Northwestern High School (Hyattsville, Maryland)

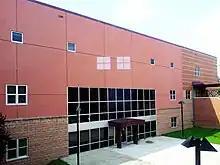
Exterior photo of the B/G Wing

At , Northwestern High School has a capacity of 2,700 students, with a Fall 2013 enrollment of approximately 2,217. Northwestern's largest enrollment was reached during the 2006–2007 school year, with over 3,000 students. Northwestern had over twenty portable classrooms to accommodate the over-enrollment. Ironically, the school had never had portable trailers until after the new facility was built. Even though Northwestern's 2013-14 enrollment was under capacity, the school then housed twenty portable classrooms. The additional space was primarily needed to accommodate the expansive course offerings and programs available at the school.